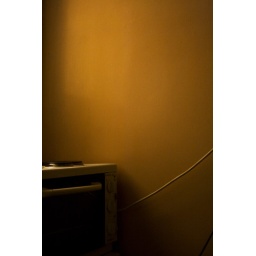
during a red day - caused by sahara sand and strong southern winds.